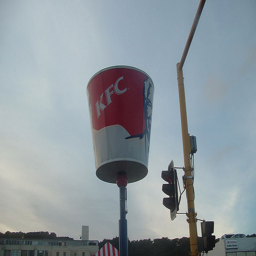
A giant KFC bucket suspended on top of a pole.
You can't miss this Kentucky Fried Chicken bucket.
A KFC bucket sign atop a tall post.
A large Kentucky Fried Chicken bucket on top of a pole.
A large bucket of chicken above a restaurant.